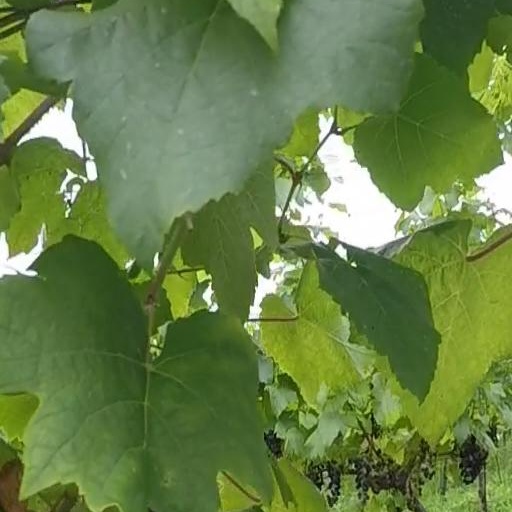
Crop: grape